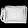
Label: Bag